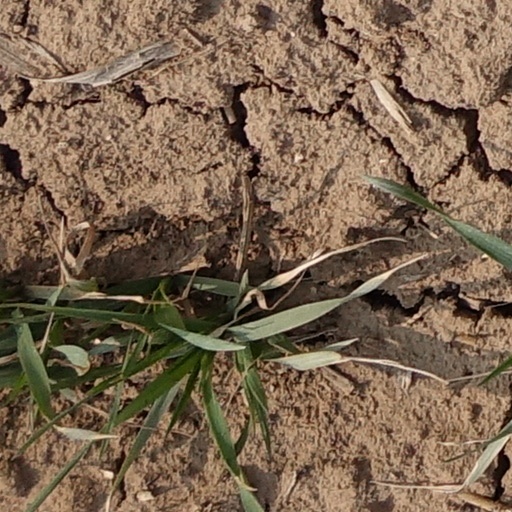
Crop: wheat